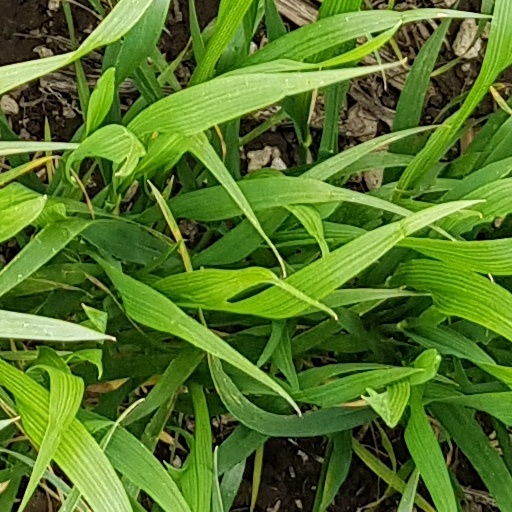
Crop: wheat